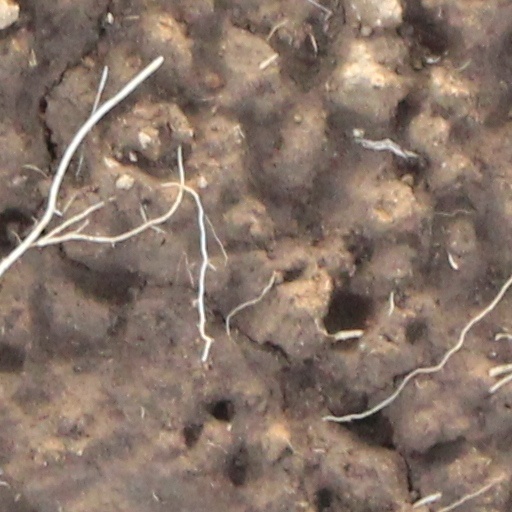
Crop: wheat